Sånta Rita-Sumai, Guam

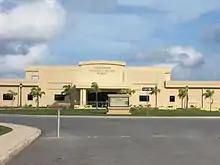
Commander William C. McCool School

The Department of Education serves the public schools in Sånta Rita-Sumai. Sånta Rita-Sumai contains Harry S. Truman Elementary School, Southern High School, and PACE (Program of Alternative Certification for Educators), which was once Santa Rita Elementary School. H.S. Truman Elementary serves Santa Rita residents, while Southern High School serves Santa Rita, Agat and villages allocated by DoE districting. PACE serves students in need throughout the DoE program. Oceanview Middle School in Agat serves middle school residents.